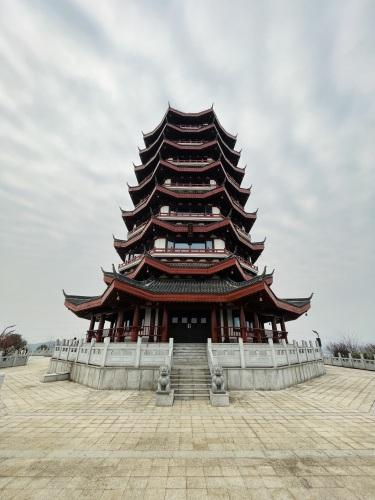
地标名称：灵犀塔
所在城市：邵阳市·新邵县